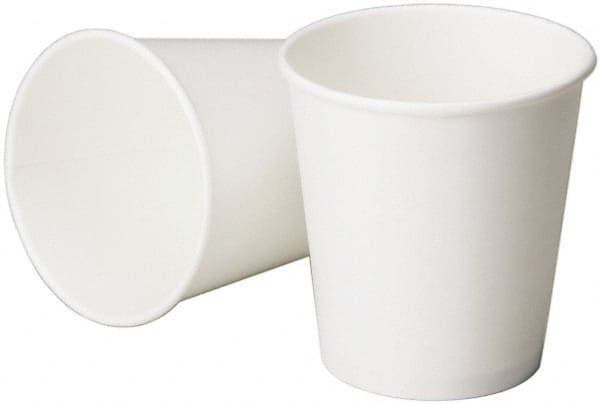
Ability One - Paper & Plastic Cups, Plates, Bowls & Utensils; Breakroom Accessory Type: Paper Cups ; Breakroom Accessory Description: PAPER CUP, HOT, 6 OZ, 2000 CT
Item #: 78499860 Brand: Ability One Model #: 7350002900588 Product Specifications Paper & Plastic Cups, Plates, Bowls & Utensils; Breakroom Accessory Type: Paper Cups ; Breakroom Accessory Description: PAPER CUP, HOT, 6 OZ, 2000 CT Breakroom Accessory Type Paper Cups Breakroom Accessory Description PAPER CUP, HOT, 6 OZ, 2000 CT
Brand: Ability One
Category: Business & Industrial > Food Service > Disposable Tableware